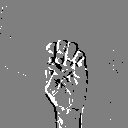
ASL letter: e